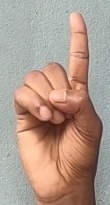
ASL sign: D